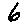
Label: 6